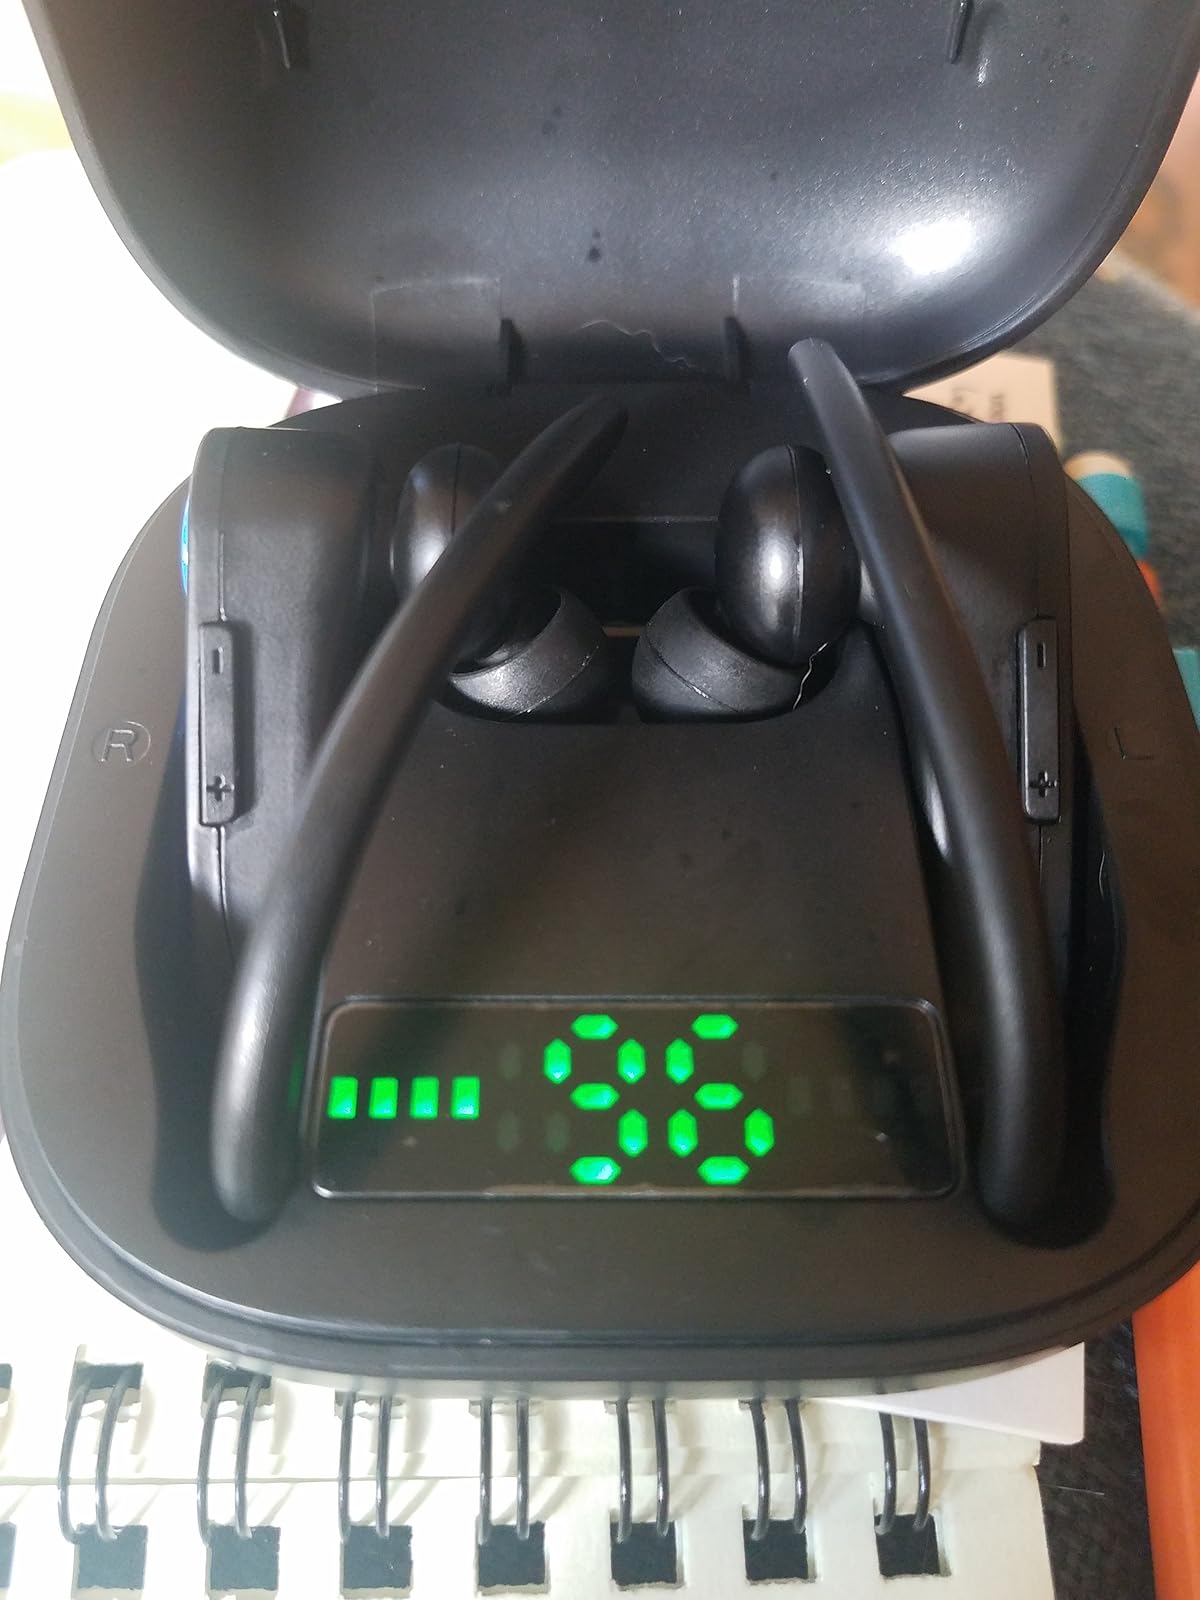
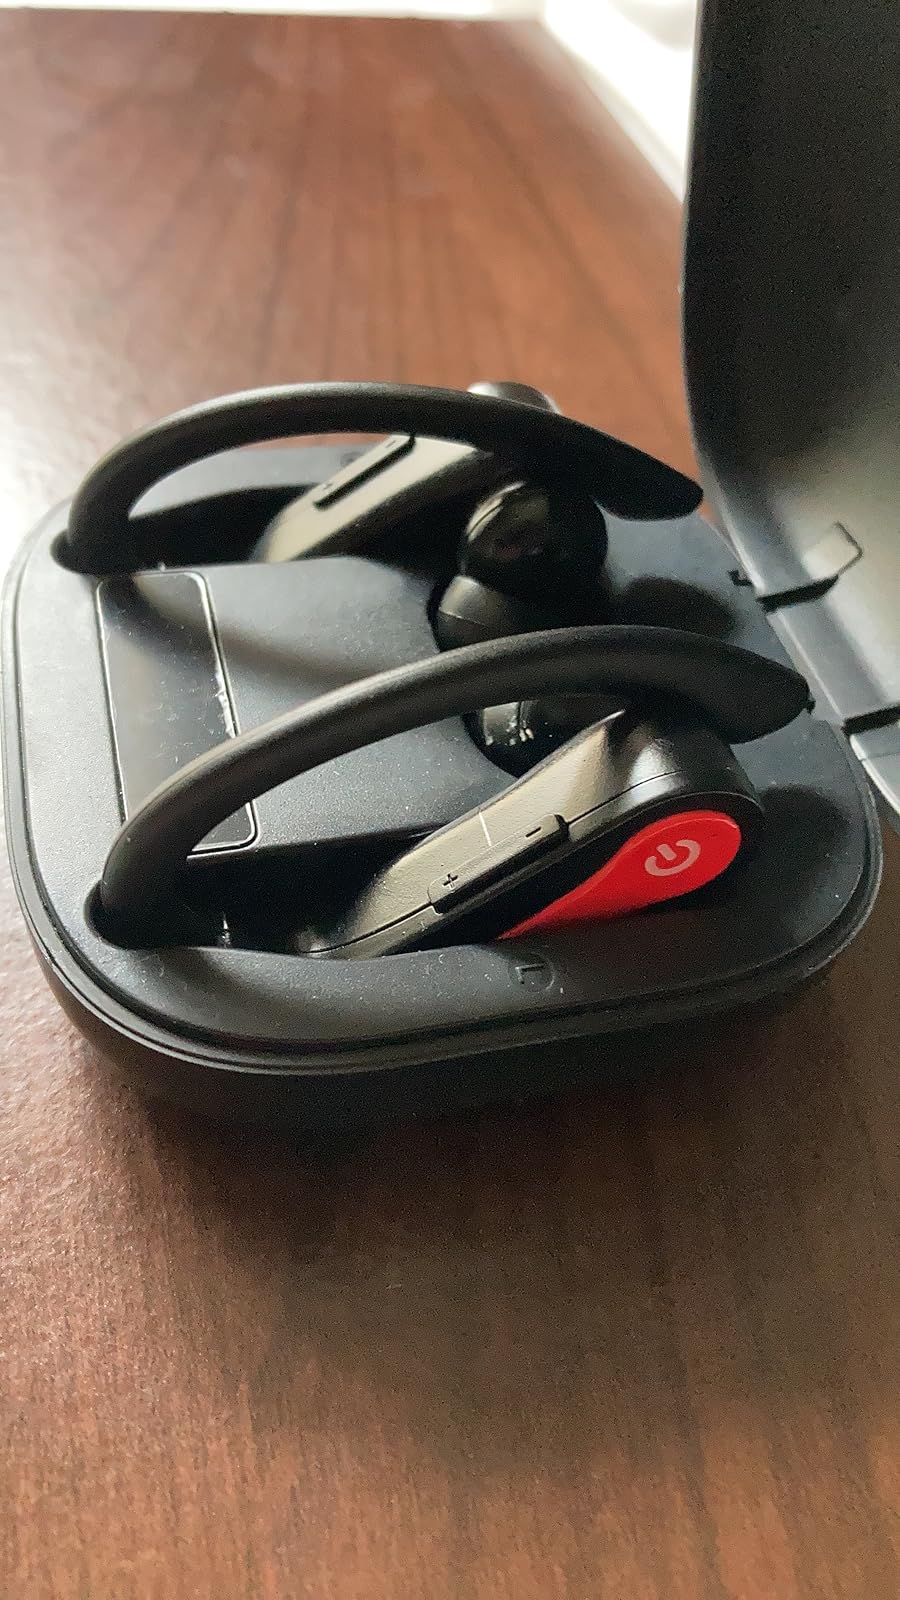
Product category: earbuds
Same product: no